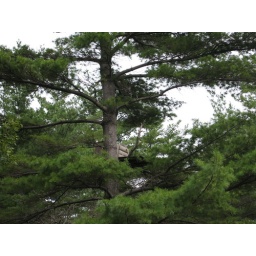
And a dark ledge in a chair tree